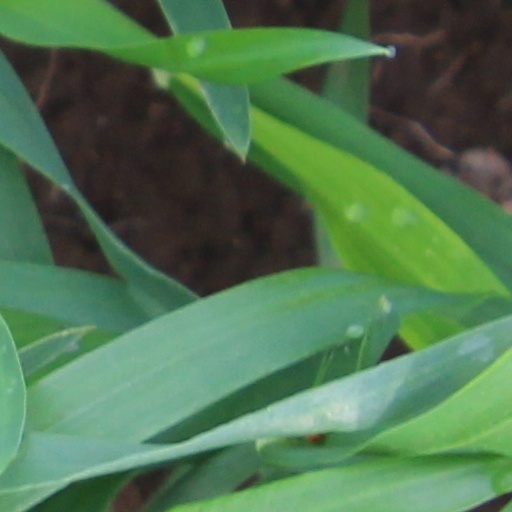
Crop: wheat